G R 'Jock' Bryce

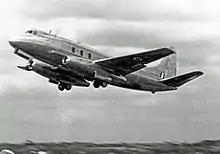
Type 663 Tay Viscount demonstrating at Farnborough in September 1950.

Bryce joined Vickers-Armstrong as a test pilot at Wisley in 1947, working under Mutt Summers. He was Summers’ co-pilot on the first flight of a number of Vickers aircraft, including the world's first jet powered transport aircraft, the Nene Viking in April 1948, and the Vickers Varsity in July 1949. Summers and Bryce flew the prototype Viscount "Type 630" from the grass runway at Wisley in July 1948. Bryce himself was in command for the first flights of later versions of the Viscount, which went on to become one of Britain's most successful post war civil aircraft. He also flew the prototype Tay-powered Viscount from Wisley in March 1950.